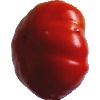
Label: images